Lewis Ashmore

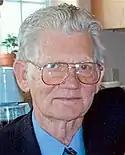
Lewis Ashmore

Lewis Leland Ashmore (October 18, 1931 – March 24, 2008) was a 20th-century American religious leader and a member of the board of directors and the founding vice president of the Universal Life Church founded by Kirby J. Hensley.